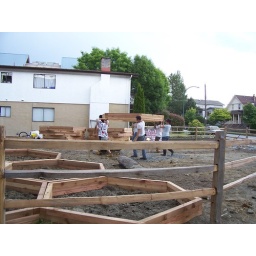
over the fence go the garden walls